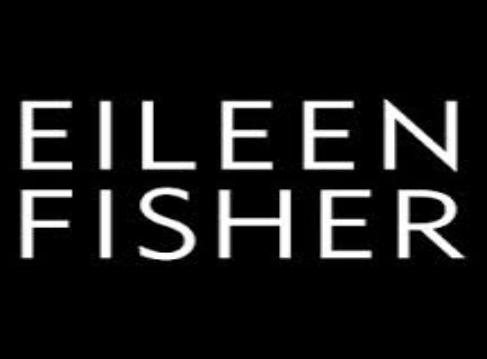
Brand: Eileen Fisher
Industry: Clothes